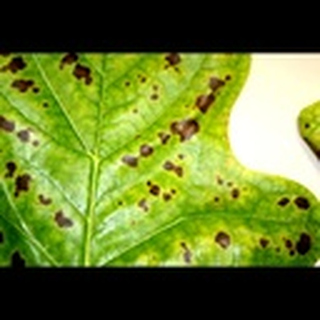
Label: cotton_target_spot